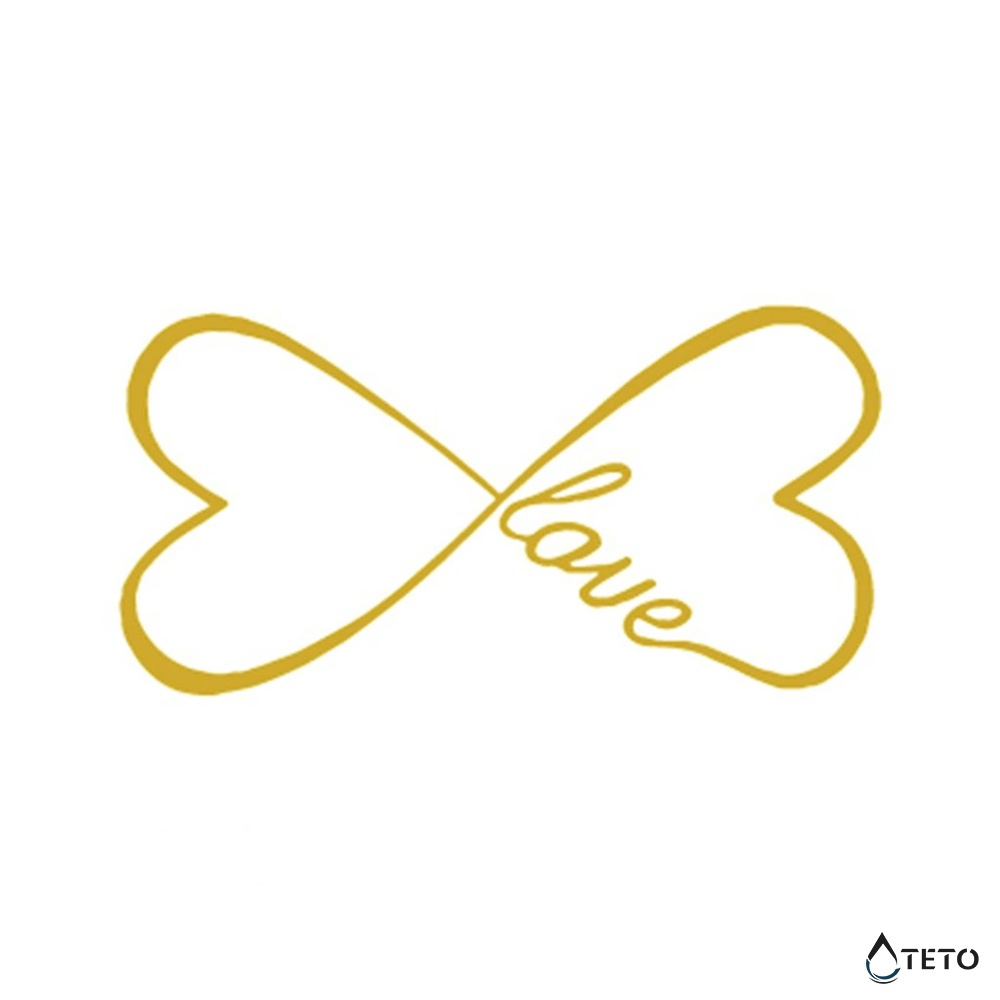
Ljubezen – neskončna
Pomen tetovaže: Novo! Ta dizajn smo pred kratkim vključili v našo trgovino. Za vas skrbno pripravljamo pomen. Hvala za razumevanje.
Brand: TETO
Category: Apparel & Accessories > Clothing > Lingerie > Bra Accessories